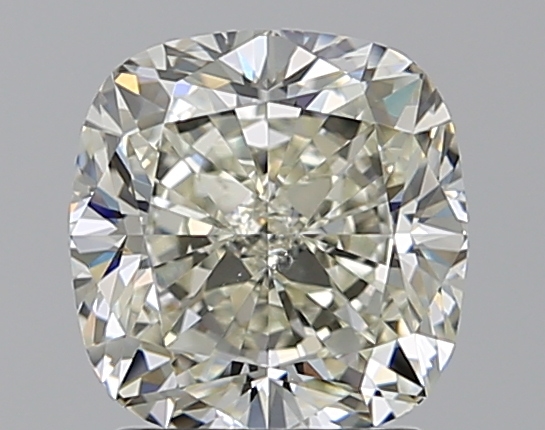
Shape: cushion
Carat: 2.01
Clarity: VS2
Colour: L
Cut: EX
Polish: EX
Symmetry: EX
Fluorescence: N
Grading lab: GIA
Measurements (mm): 7.18 x 6.96 x 4.81